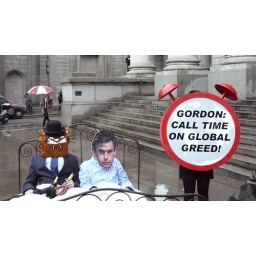
Gordon Brown in bed with a fat cat outside the Bank of England